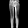
Label: Trouser